Preparations to Be Together for an Unknown Period of Time

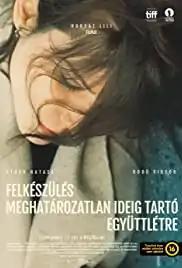
Theatrical release poster

Preparations to Be Together for an Unknown Period of Time is a 2020 Hungarian drama film directed by Lili Horvát. The film concerns a doctor who leaves her life in the United States to return home to Budapest after falling in love with another doctor, but he claims never to have met her before. It was selected as the Hungarian entry for the Best International Feature Film at the 93rd Academy Awards, but it was not nominated.